Downtown Brooklyn

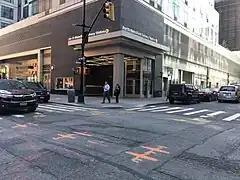
Jay Street–MetroTech station entrance in the AVA DoBro Building

Downtown Brooklyn is connected with Manhattan by the Brooklyn and Manhattan Bridges.